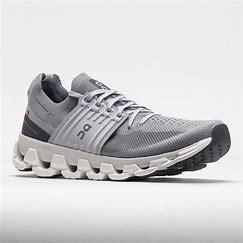
Brand: ON
Model: Cloudswift